Mrinalini Sarabhai

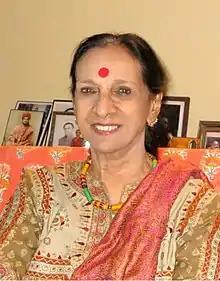
Sarabhai in 2008

Mrinalini Vikram Sarabhai (11 May 1918 – 21 January 2016) was an Indian classical dancer, choreographer and instructor. She was the founder and director of the Darpana Academy of Performing Arts, an institute for imparting training in dance, drama, music and puppetry, in the city of Ahmedabad. She received Padma Bhushan in 1992 and Padma Shri in 1965. She also received many other citations in recognition of her contribution to art.